Francis Alexander, Prince of Nassau-Hadamar

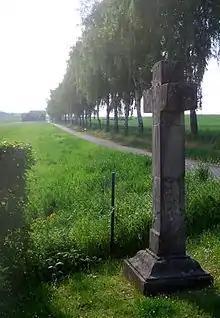
Memorial cross for Francis Alexander on the ancient road from Hadamar to Limburg an der Lahn

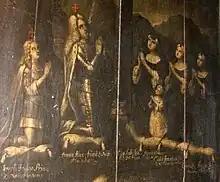
The family of Prince Francis Alexander in prayer (detail)

Francis Alexander was the son of prince Maurice Henry of Nassau-Hadamar (23 April 1626 – 24 January 1679) and his second wife Maria Leopoldine of Nassau-Siegen (1652–1675). At the age of 6 years he inherited of Nassau-Hadamar. His guardian and ruler of Nassau-Hadamar during his youth was his uncle Francis Bernard (21 September 1637 – 15 September 1695). In 1710, Francis Alexander was appointed Judge of the Reichskammergericht in Wetzlar. He was sworn in on 28 January 1711.